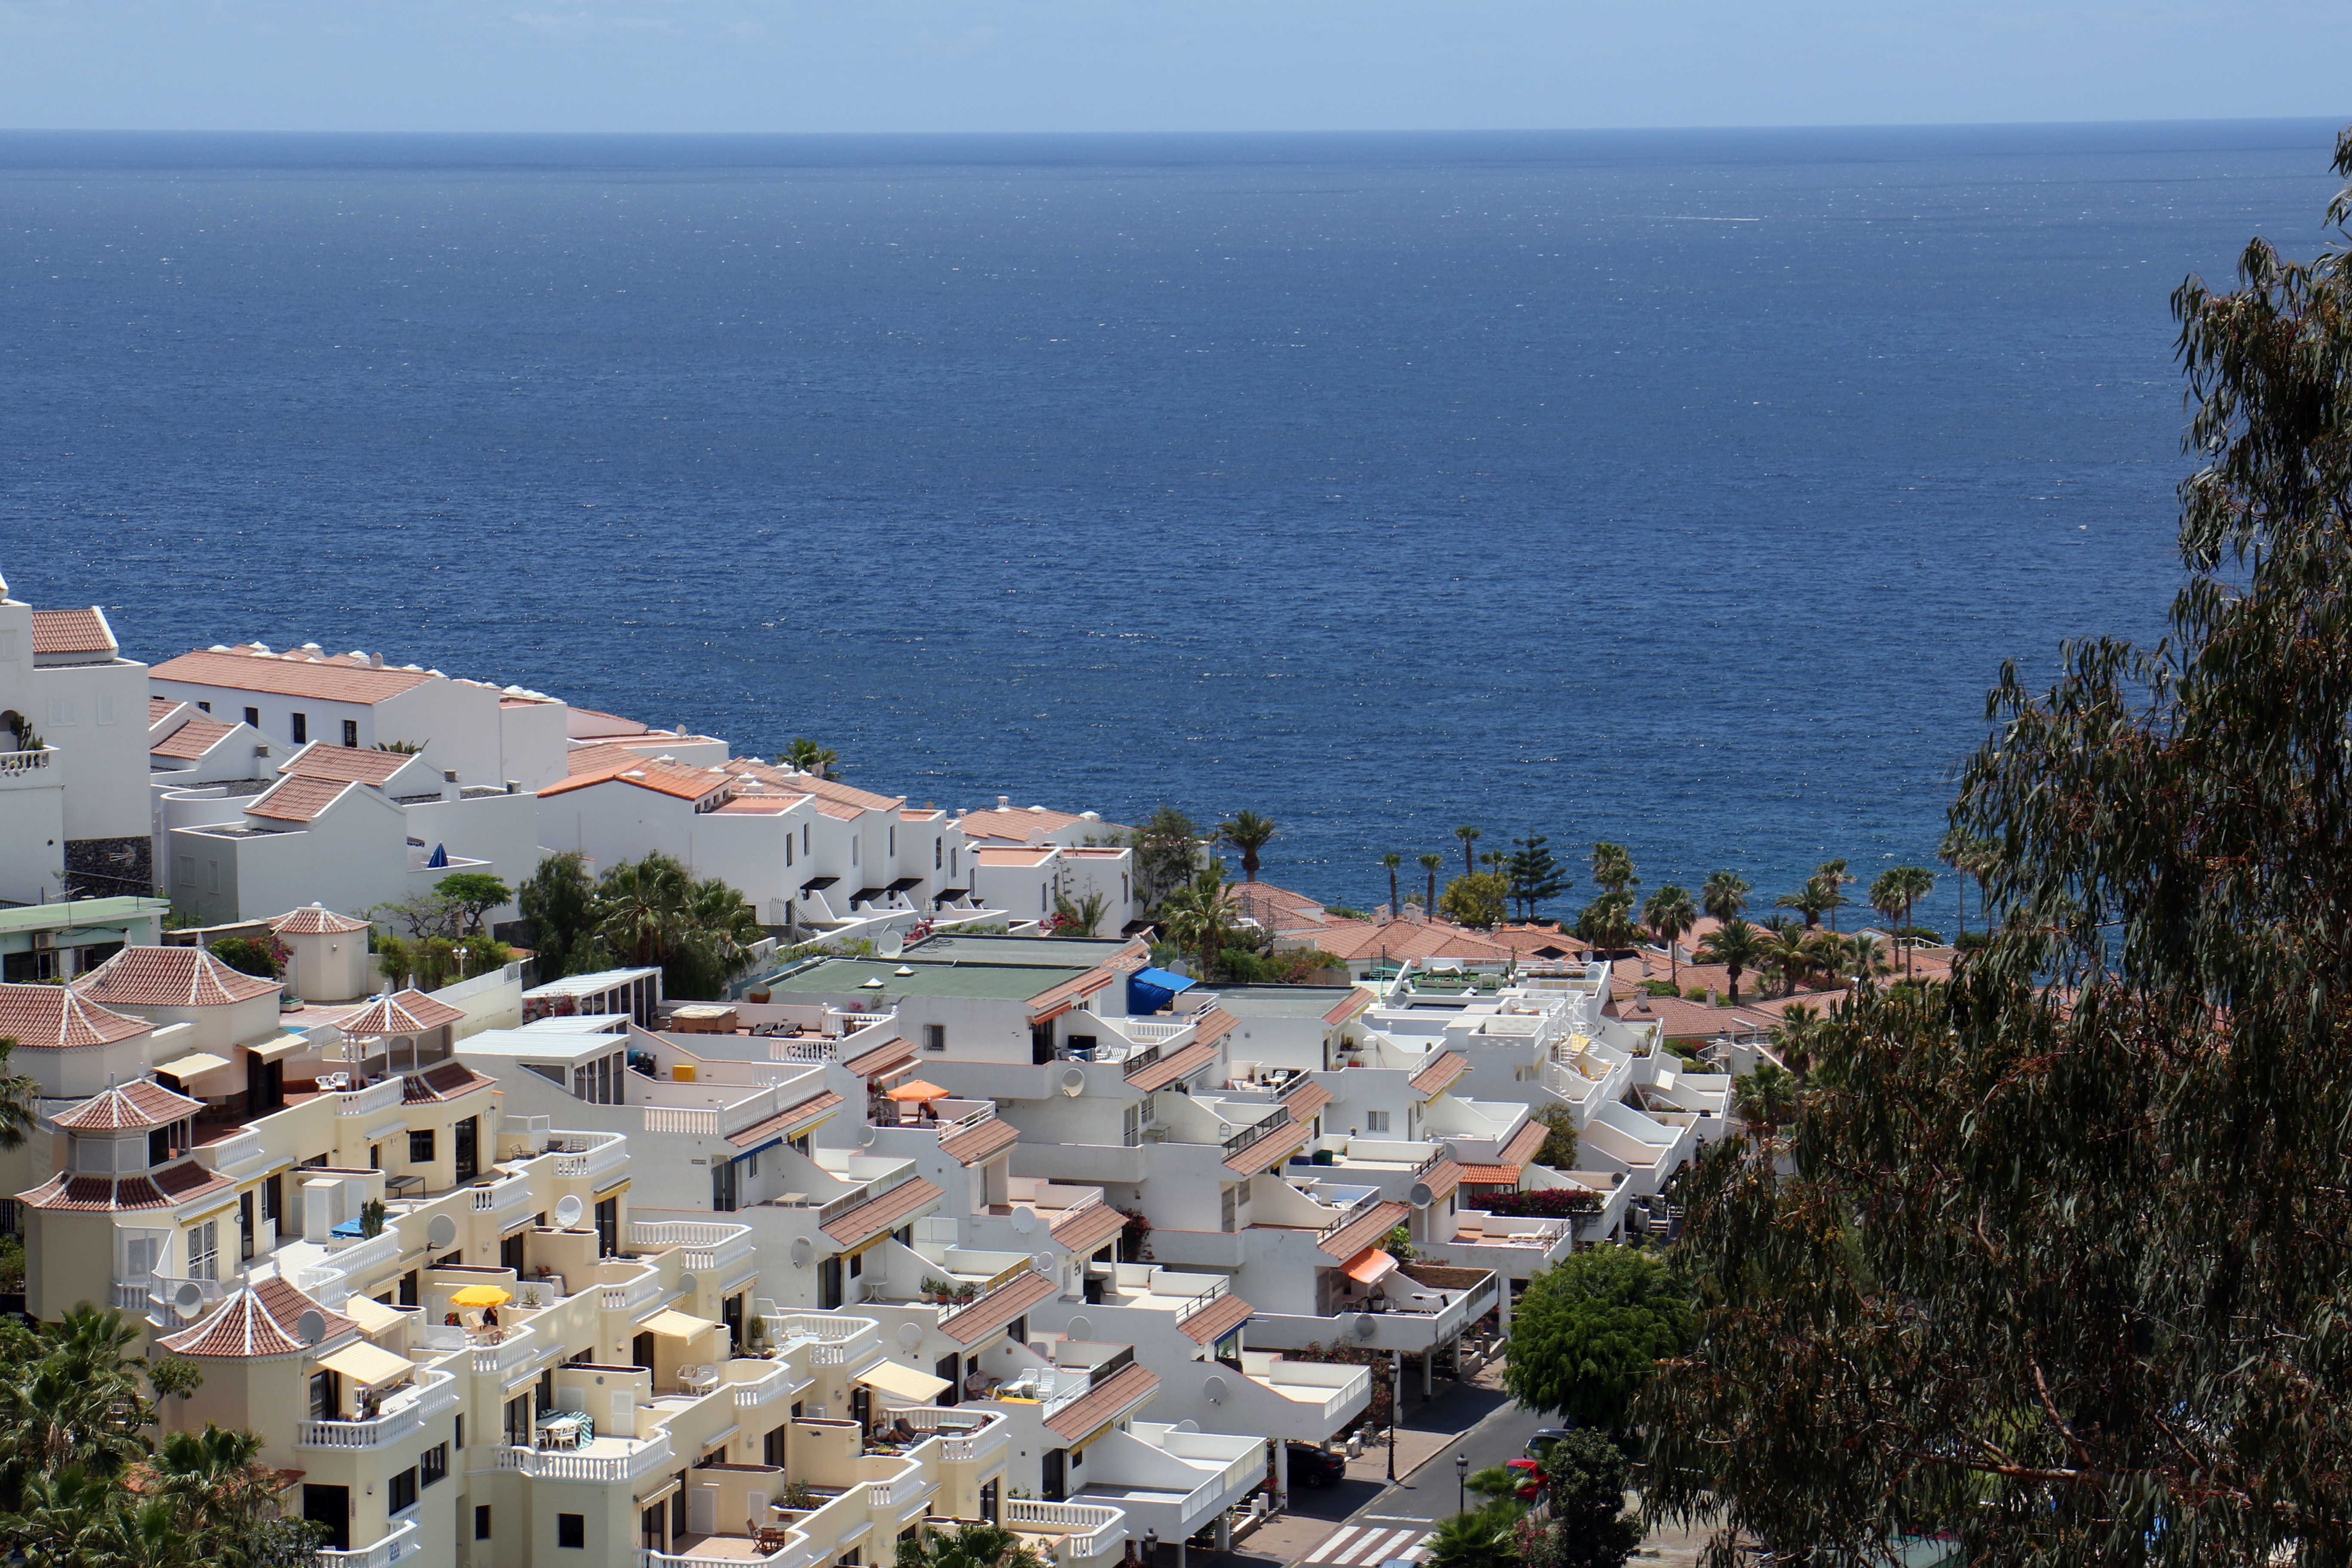
beach, landscape, sea, coast, water, ocean, villa, town, vacation, scenery, bay, spain, resort, tenerife, atlantic, hotels, superstructure, cape, canary islands, the coast, white houses, the atlantic ocean, the waterfront